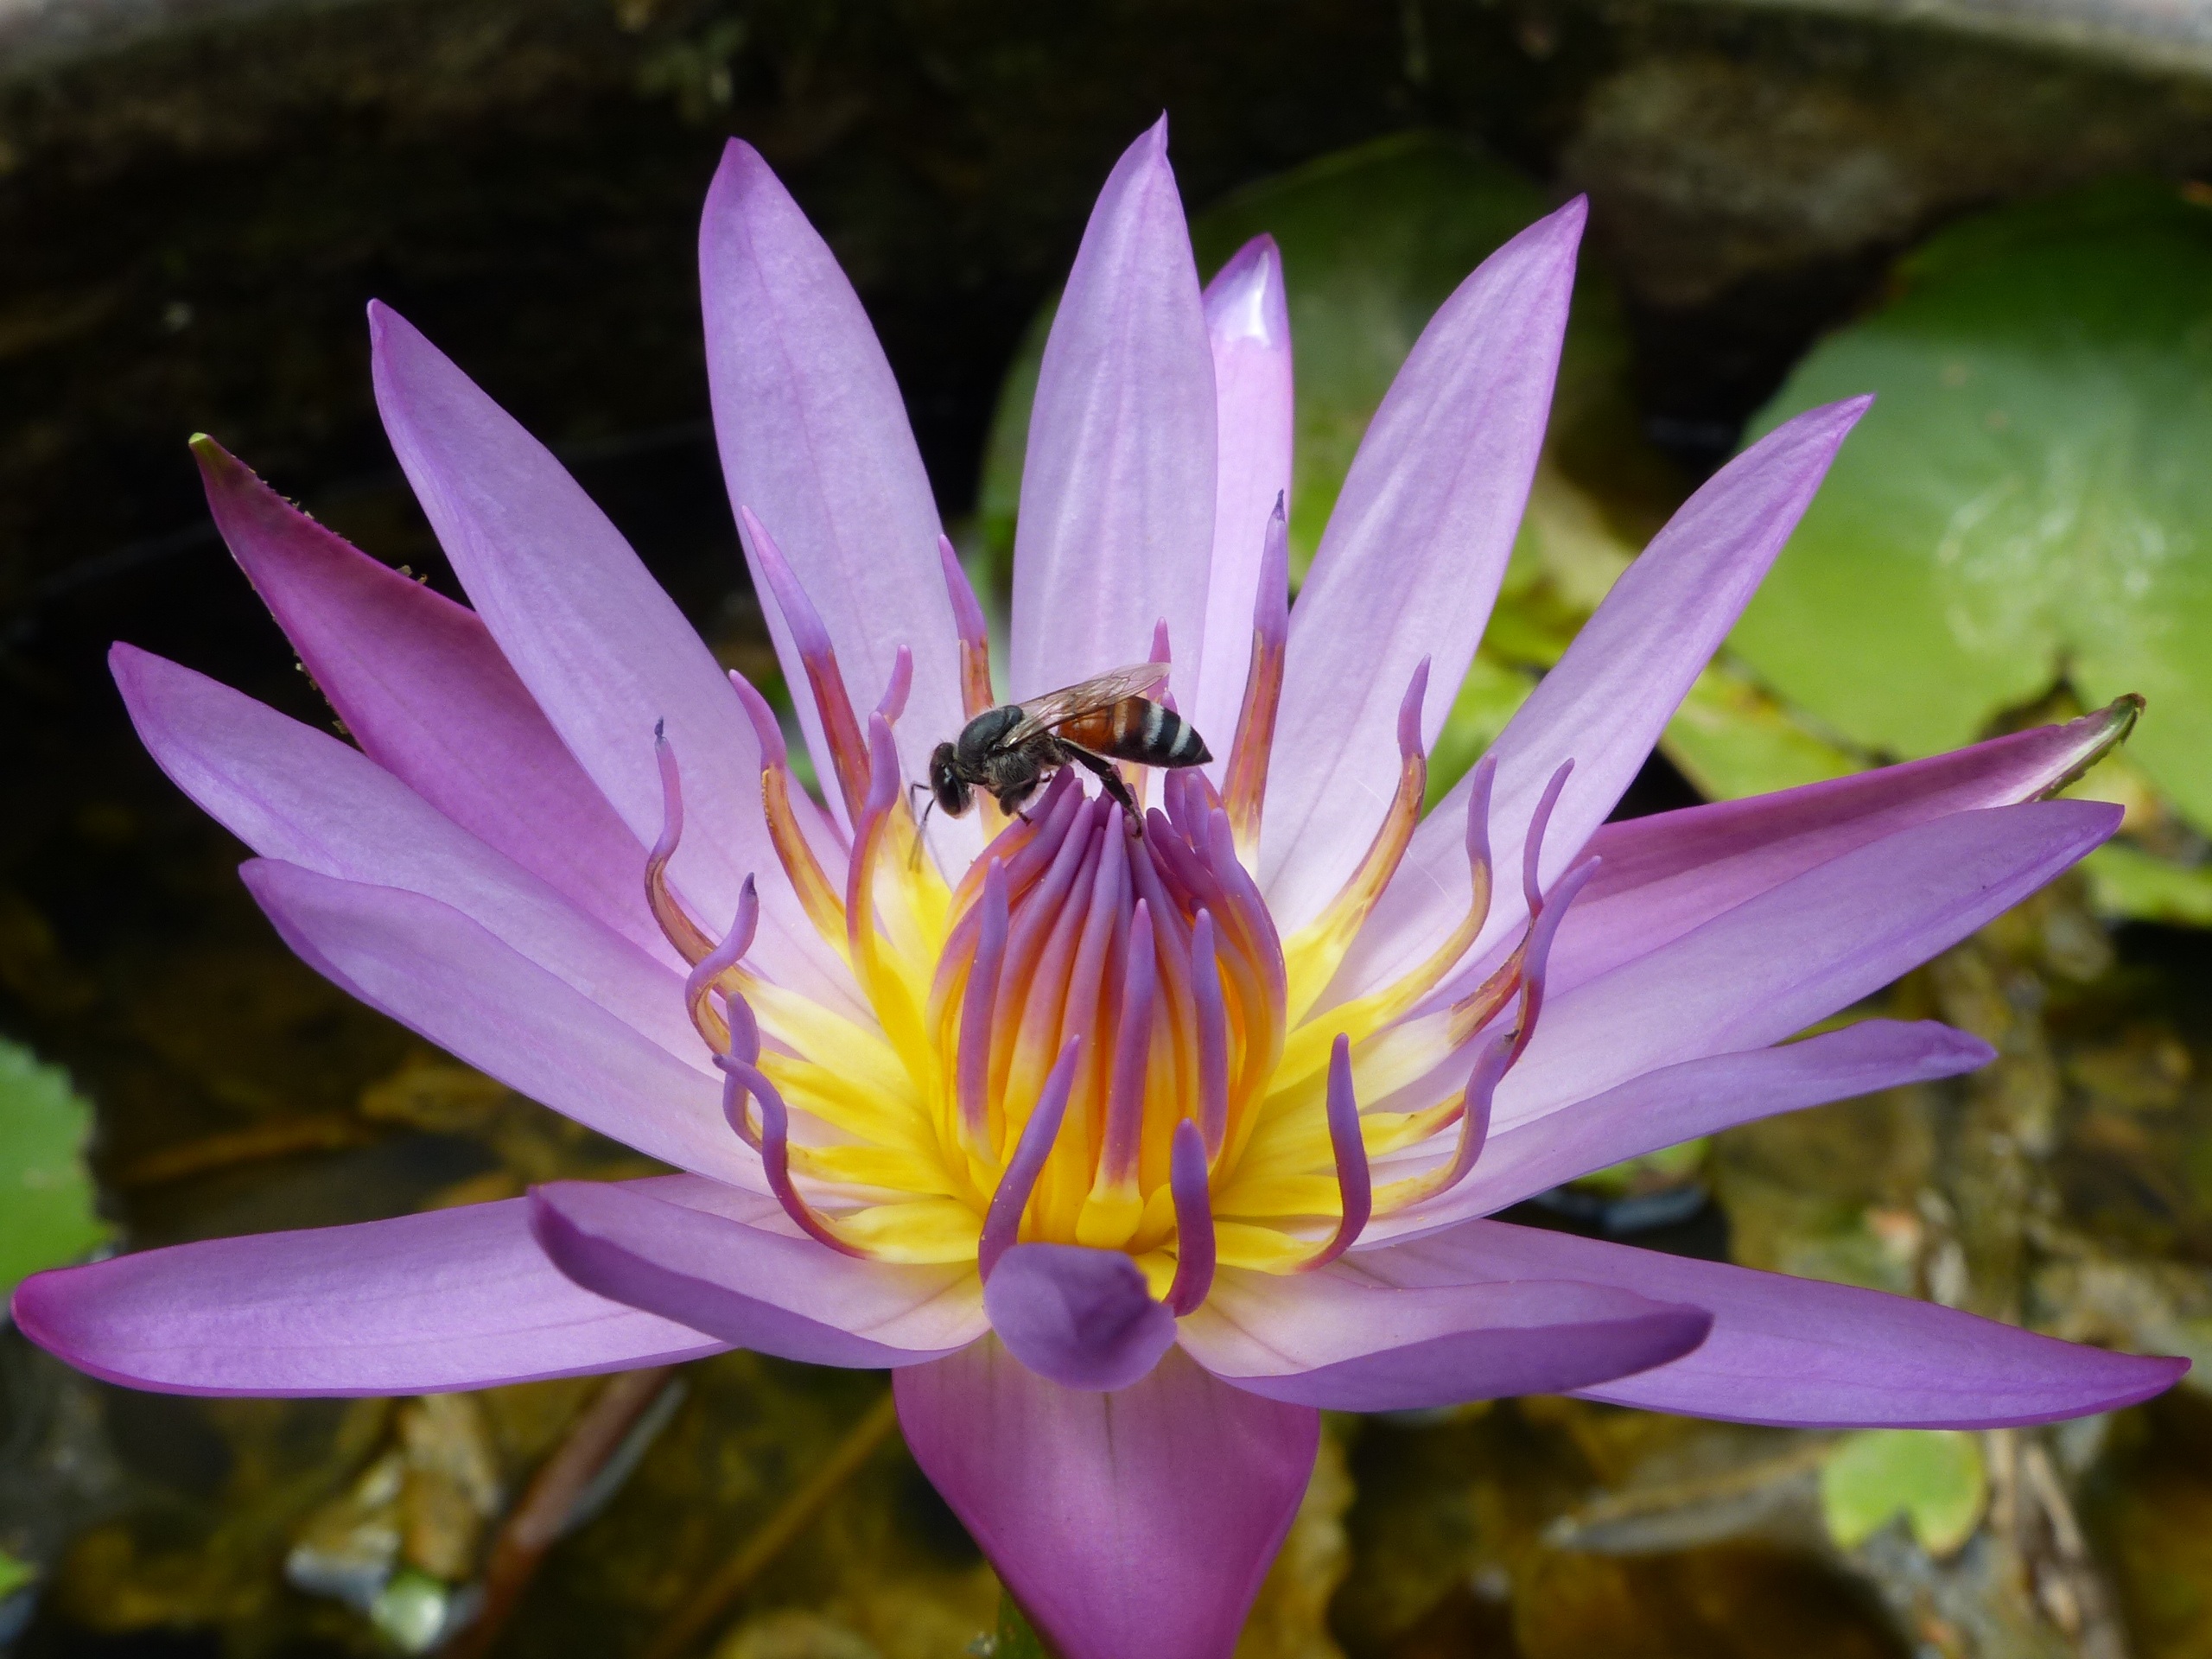
water, nature, blossom, plant, leaf, flower, purple, petal, bloom, summer, pond, environment, green, insect, natural, park, fresh, asia, botany, aquatic, colorful, garden, pink, aquatic plant, flora, thailand, wildflower, close up, bright, lotus, lily, waterlily, macro photography, waterlilly, flowering plant, land plant